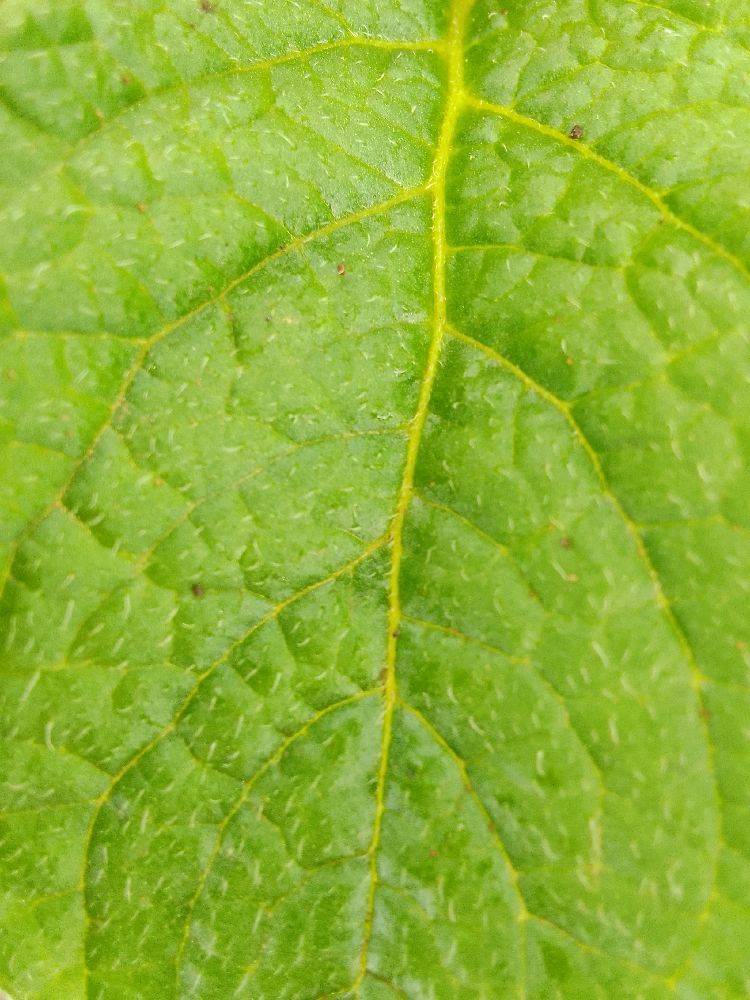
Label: Healthy